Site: brandenburg
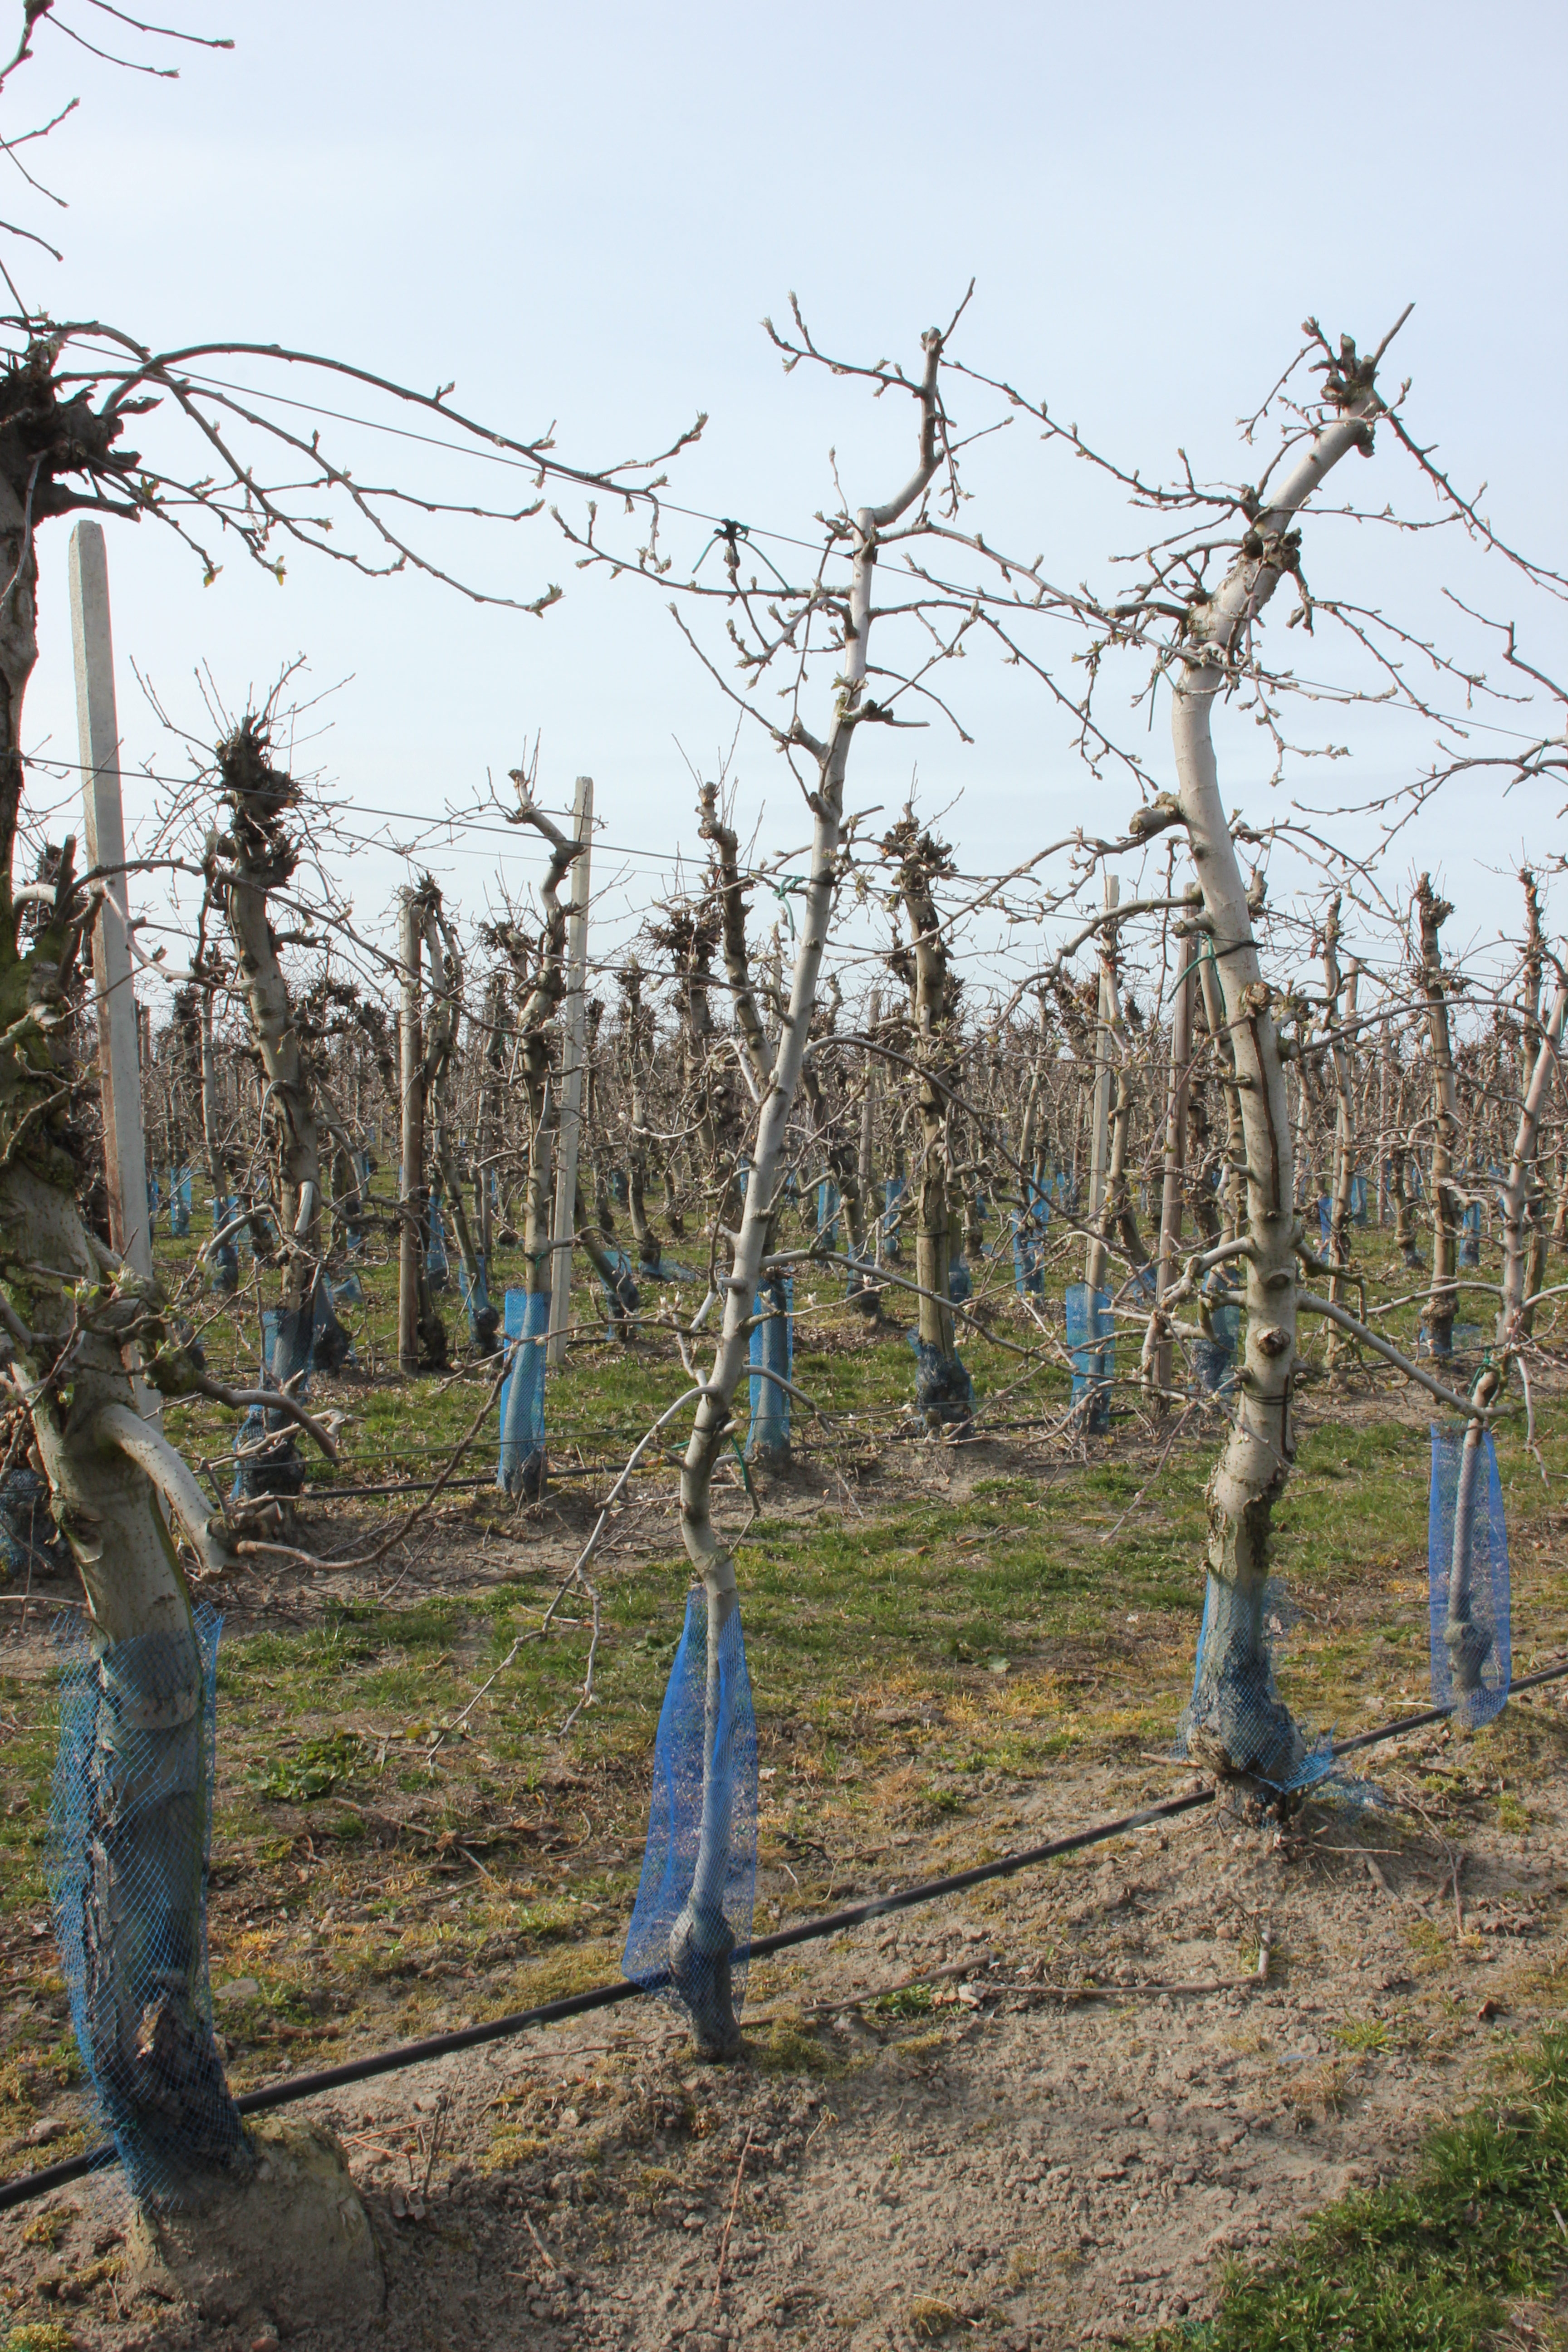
Growth stage (BBCH 54): Inflorescence emergence